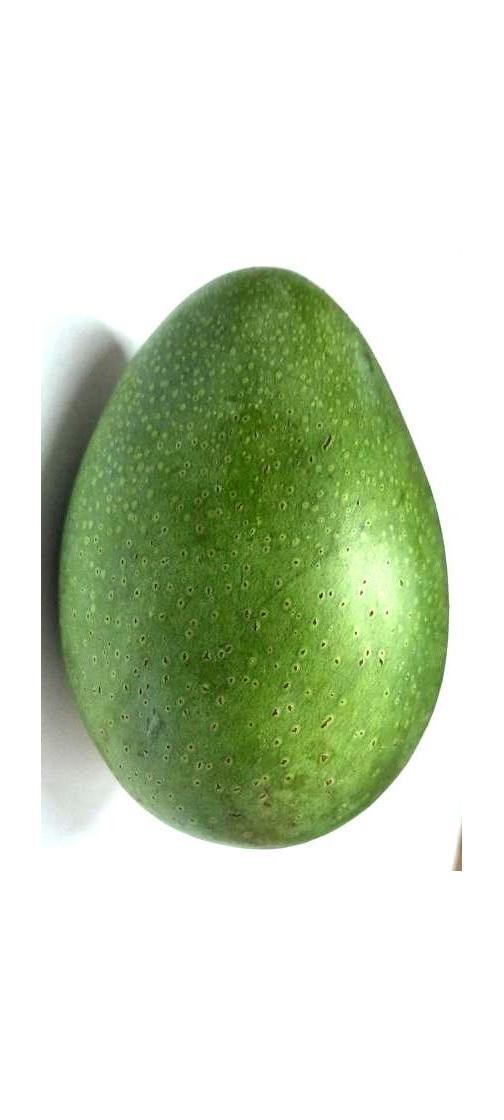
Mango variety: Ashshina Zhinuk